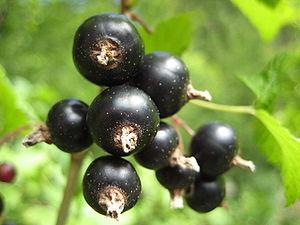
Ribes nigrum, le cassissier, cassis, groseillier noir ou encore gadellier noir, est un arbuste de la famille des grossulariacées cultivé pour ses baies noires riches en fibres et vitamine C, les cassis, rarement utilisés en fruits de table mais entrant dans la composition de liqueurs ou confitures. Les bourgeons produisent une essence utilisée dans la parfumerie.